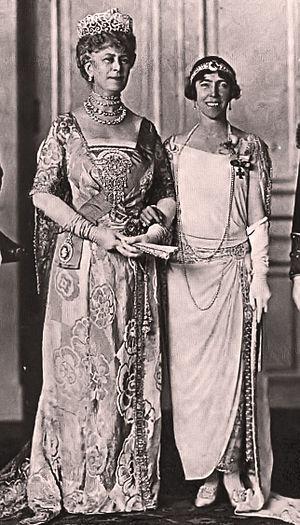
La princesse Mary de Teck, née le 26 mai 1867 à Londres et morte le 24 mars 1953 dans la même ville, était l'épouse du roi George V. Elle portait le titre de reine consort du Royaume-Uni et impératrice des Indes.